You Can't Kill Stephen King

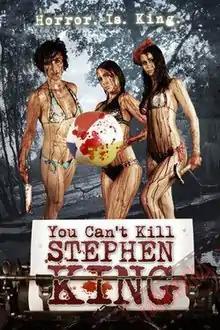
Promotional poster

You Can't Kill Stephen King is a 2012 American comedy horror spoof film that was directed by Monroe Mann, Ronnie Khalil, and Jorge Valdés-Iga, and is the directorial debut of Khalil and the feature film directorial debut of Mann. The film had its world premiere on 14 April 2012 at the Lewiston Auburn Film Festival and was later released to DVD on 9 December 2014 through Big Screen Entertainment Group. The film follows a group of friends that decide to visit the area horror author Stephen King lives, but find themselves threatened with their own potential deaths.